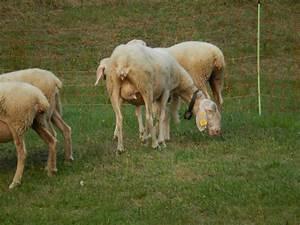
sheep